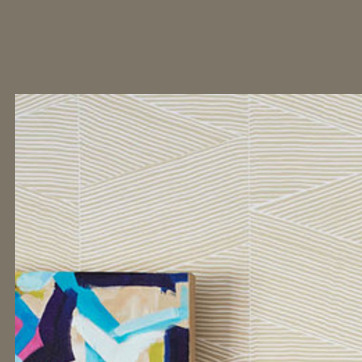
Material: wallpaper